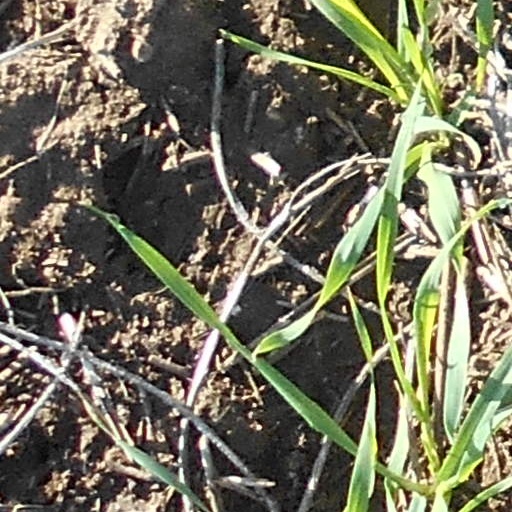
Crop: wheat